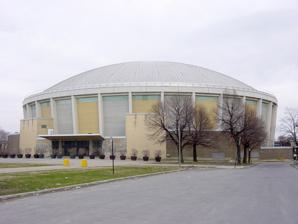
Building: Maurice Richard Arena
Country: Canada
Year built: 1962
Multi-purpose arena at Olympic Park in Montreal, Quebec Maurice Richard Arena Aréna Maurice-Richard Maurice Richard Arena seen in 2007 Address 2800, rue Viau Location Montreal , Quebec , Canada Owner City of Montreal Capacity Hockey : 4,750 Construction Opened 1962 Architect Jean-Julien Perrault Tenants Montreal Rocket ( QMJHL ) (1999-2003) Maurice Richard Arena ( French : Aréna Maurice-Richard ) is a 4,750-seat multi-purpose arena at Olympic Park in Montreal , Quebec , Canada. It was built in 1962. It is named in honour of Maurice Richard . The rink was renovated in 1994, the arena includes a multi-media exhibition on the life of the Montreal Canadiens great. Entrance to the arena is free and there is a souvenir shop onsite. Formerly home to the Montreal Rocket , the ice rink is also used for training by speed and figure skaters. It can host corporate events, with banquet seating for up to 2,000. The arena also hosted boxing and wrestling events at the 1976 Summer Olympics . The building is located on the same massive city block that is home to Olympic Stadium and Saputo Stadium . It is situated in the south east corner, next to the Biodome (formerly the cycling Velodrome ) and the Olympic Stadium. The arena still hosts fight cards and concerts, and hosted the 2014 Scotties Tournament of Hearts . References 1976 Summer Olympics official report. Volume 2. pp. 86–89. v t e Venues of the 1976 Summer Olympics ( Montreal ) Montreal Olympic Park Centre Pierre Charbonneau Maurice Richard Arena Montreal Botanical Garden Olympic Pool Olympic Stadium Olympic Velodrome Olympic Village Greater Montreal Centre Étienne Desmarteau Complexe sportif Claude-Robillard Île Notre-Dame Molson Stadium, McGill University Montreal Forum Mount Royal Park Paul Sauvé Centre Quebec Autoroute 40 St. Michel Arena Streets of Montreal Winter Stadium, Université de Montréal Football venues Lansdowne Park ( Ottawa ) Sherbrooke Stadium Varsity Stadium ( Toronto ) Handball venues Pavillion de l'éducation physique et des sports de l'Université Laval ( Quebec City ) Sherbrooke Sports Palace Other venues Olympic Archery Field, Joliette Olympic Equestrian Centre, Bromont Olympic Shooting Range, L'Acadie Portsmouth Olympic Harbour ( Kingston, Ontario ) v t e Olympic venues in boxing 20th century 1904 : Francis Gymnasium 1908 : Northampton Institute 1920 : Antwerp Zoo 1924 : Vélodrome d'hiver 1928 : Krachtsportgebouw 1932 : Olympic Auditorium 1936 : Deutschlandhalle 1948 : Empire Pool , Empress Hall, Earl's Court 1952 : Messuhalli 1956 : West Melbourne Stadium 1960 : Palazzo dello Sport 1964 : Korakuen Ice Palace 1968 : Arena México 1972 : Boxhalle 1976 : Maurice Richard Arena , Montreal Forum (finals) 1980 : Indoor Stadium 1984 : Los Angeles Memorial Sports Arena 1988 : Jamsil Students' Gymnasium 1992 : Pavelló Club Joventut Badalona 1996 : Alexander Memorial Coliseum 21st century 2000 : Sydney Convention & Exhibition Centre 2004 : Peristeri Olympic Boxing Hall 2008 : Workers Indoor Arena 2012 : ExCeL 2016 : Riocentro – Pavilion 6 2020 : Kokugikan Arena 2024 : Arena Paris Nord , Stade Roland Garros (finals) 2028 : TBA 2032 : Moreton Bay Indoor Sports Centre v t e Olympic venues in wrestling 19th century 1896 : Panathenaic Stadium 20th century 1904 : Francis Field 1908 : White City Stadium 1912 : Stockholm Olympic Stadium 1920 : Antwerp Zoo 1924 : Vélodrome d'hiver 1928 : Krachtsportgebouw 1932 : Olympic Auditorium 1936 : Deutschlandhalle 1948 : Empress Hall, Earl's Court , Harringay Arena 1952 : Messuhalli 1956 : Royal Exhibition Building 1960 : Basilica of Maxentius 1964 : Komazawa Gymnasium 1968 : Insurgentes Ice Rink 1972 : Messegelände, Judo- und Ringerhalle 1976 : Centre Pierre Charbonneau , Maurice Richard Arena 1980 : CSKA Athletics Fieldhouse 1984 : Anaheim Convention Center 1988 : Sangmu Gymnasium 1992 : Institut Nacional d'Educació Física de Catalunya 1996 : Georgia World Congress Center 21st century 2000 : Sydney Convention & Exhibition Centre 2004 : Ano Liosia Olympic Hall 2008 : China Agricultural University Gymnasium 2012 : ExCeL 2016 : Carioca Arena 2 2020 : Makuhari Messe 2024 : Champ de Mars Arena 2028 : Los Angeles Convention Center 2032 : Gold Coast Sports and Leisure Centre Authority control databases : Geographic MusicBrainz place 45°33′44″N 73°32′50″W / 45.56222°N 73.54722°W / 45.56222; -73.54722 This article about a Canadian ice hockey arena is a stub . You can help Wikipedia by expanding it . v t e This article about a building or structure in Quebec is a stub . You can help Wikipedia by expanding it . v t e This article about a sports venue in Canada is a stub . You can help Wikipedia by expanding it . v t e This article about a Summer Olympics venue is a stub . You can help Wikipedia by expanding it . v t e